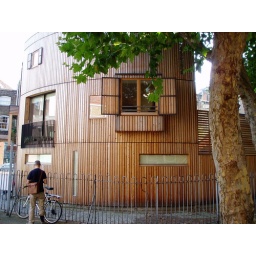
Eco wooden house built in 10 days